Saint Lazarus Church, Iași

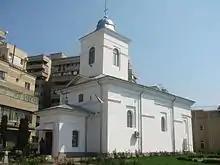
Saint Lazarus Church

Saint Lazarus Church is a Romanian Orthodox church located at 1 Dimitrie Gusti Street in Iași, Romania. It is dedicated to Lazarus of Bethany and to Catherine of Alexandria.